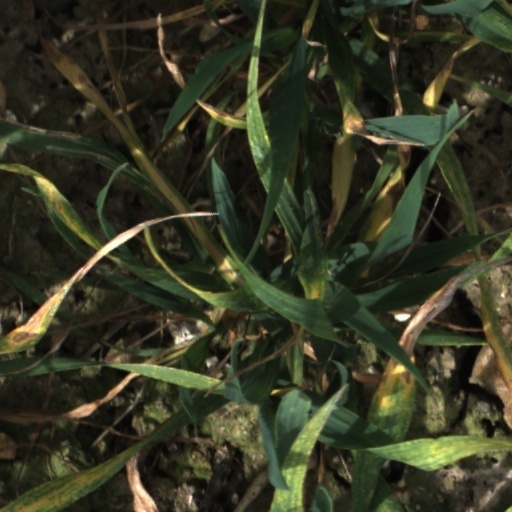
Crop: wheat